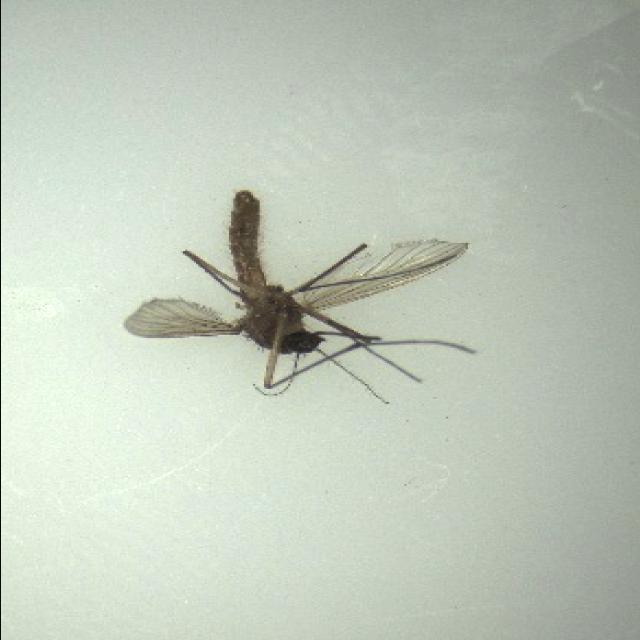
Species: culex_pipiens